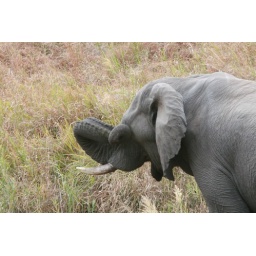
Elephant in the river bed